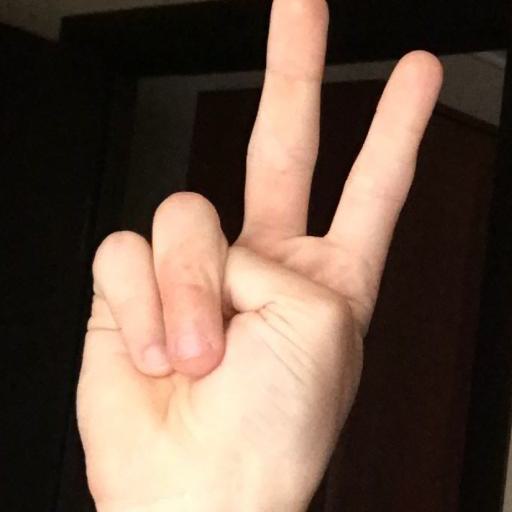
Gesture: peace